Eikan-dō Zenrin-ji

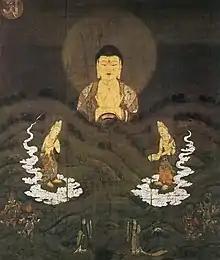
Descent of Amitabha over the Mountain or , a cultural treasure from Eikando Temple. Note the seed syllable "a" for Amida on the upper-left.

In addition to the famous Amida statue, which is designated an Important Cultural Property by the Japanese government, there are a great many cultural treasures stored in Zenrin-ji's "Tahōtō". These primary consist of paintings of a variety of Buddhist subjects, including images of Amida, Shakyamuni, Yakushi Nyorai, and the Parinirvana of the Buddha. Paintings by Kanō Motonobu, Tosa Mitsunobu, and Hasegawa Tōhaku are also kept by the temple.